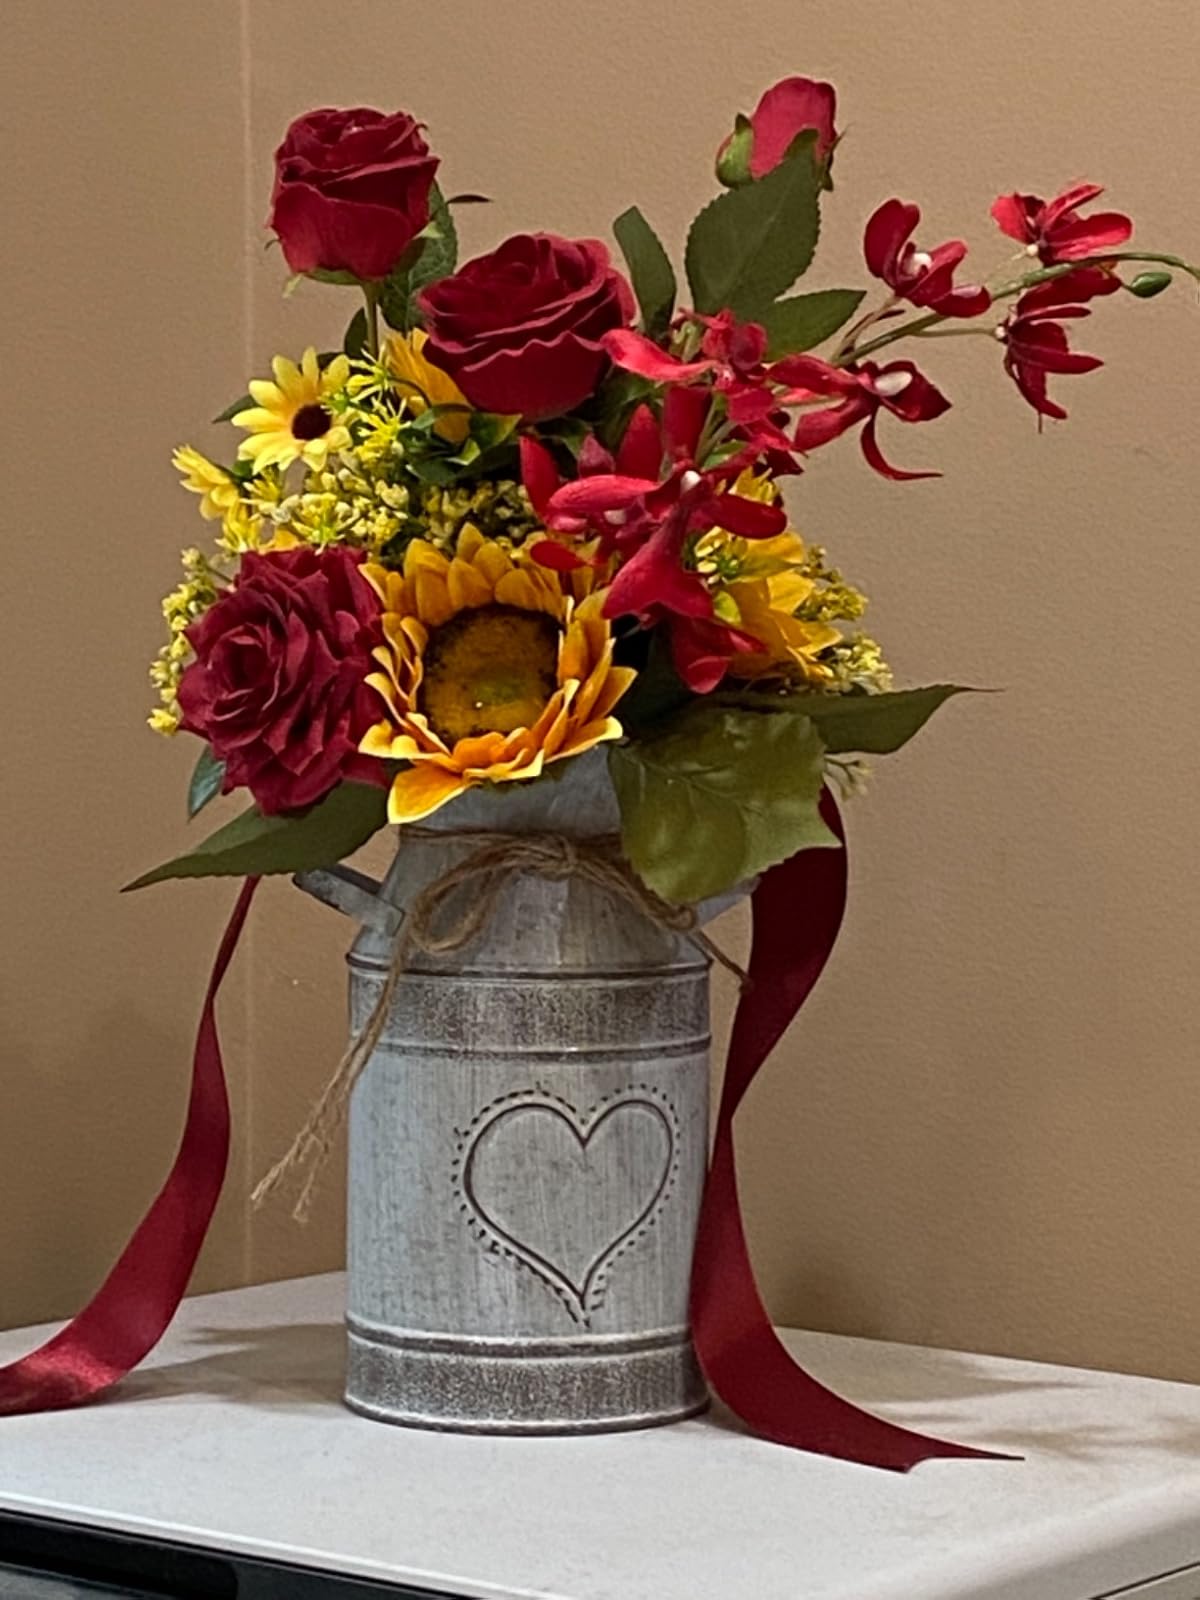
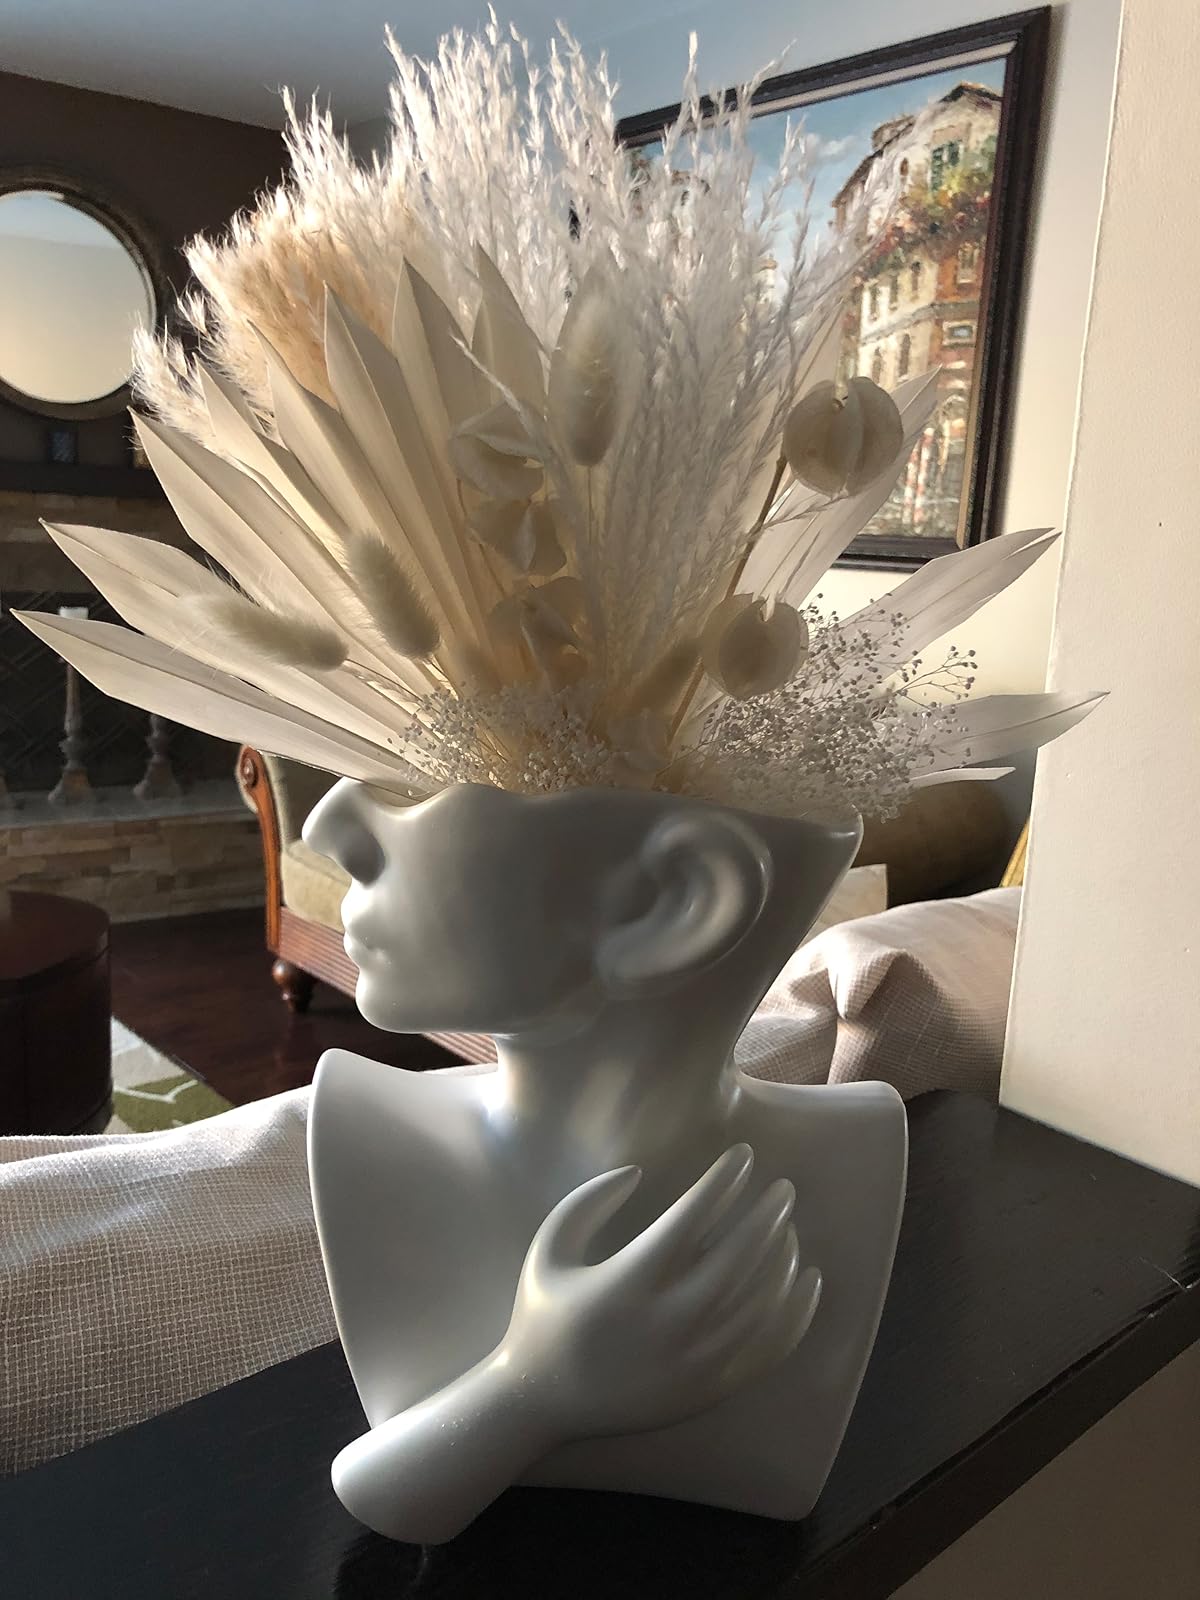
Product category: vase
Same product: no